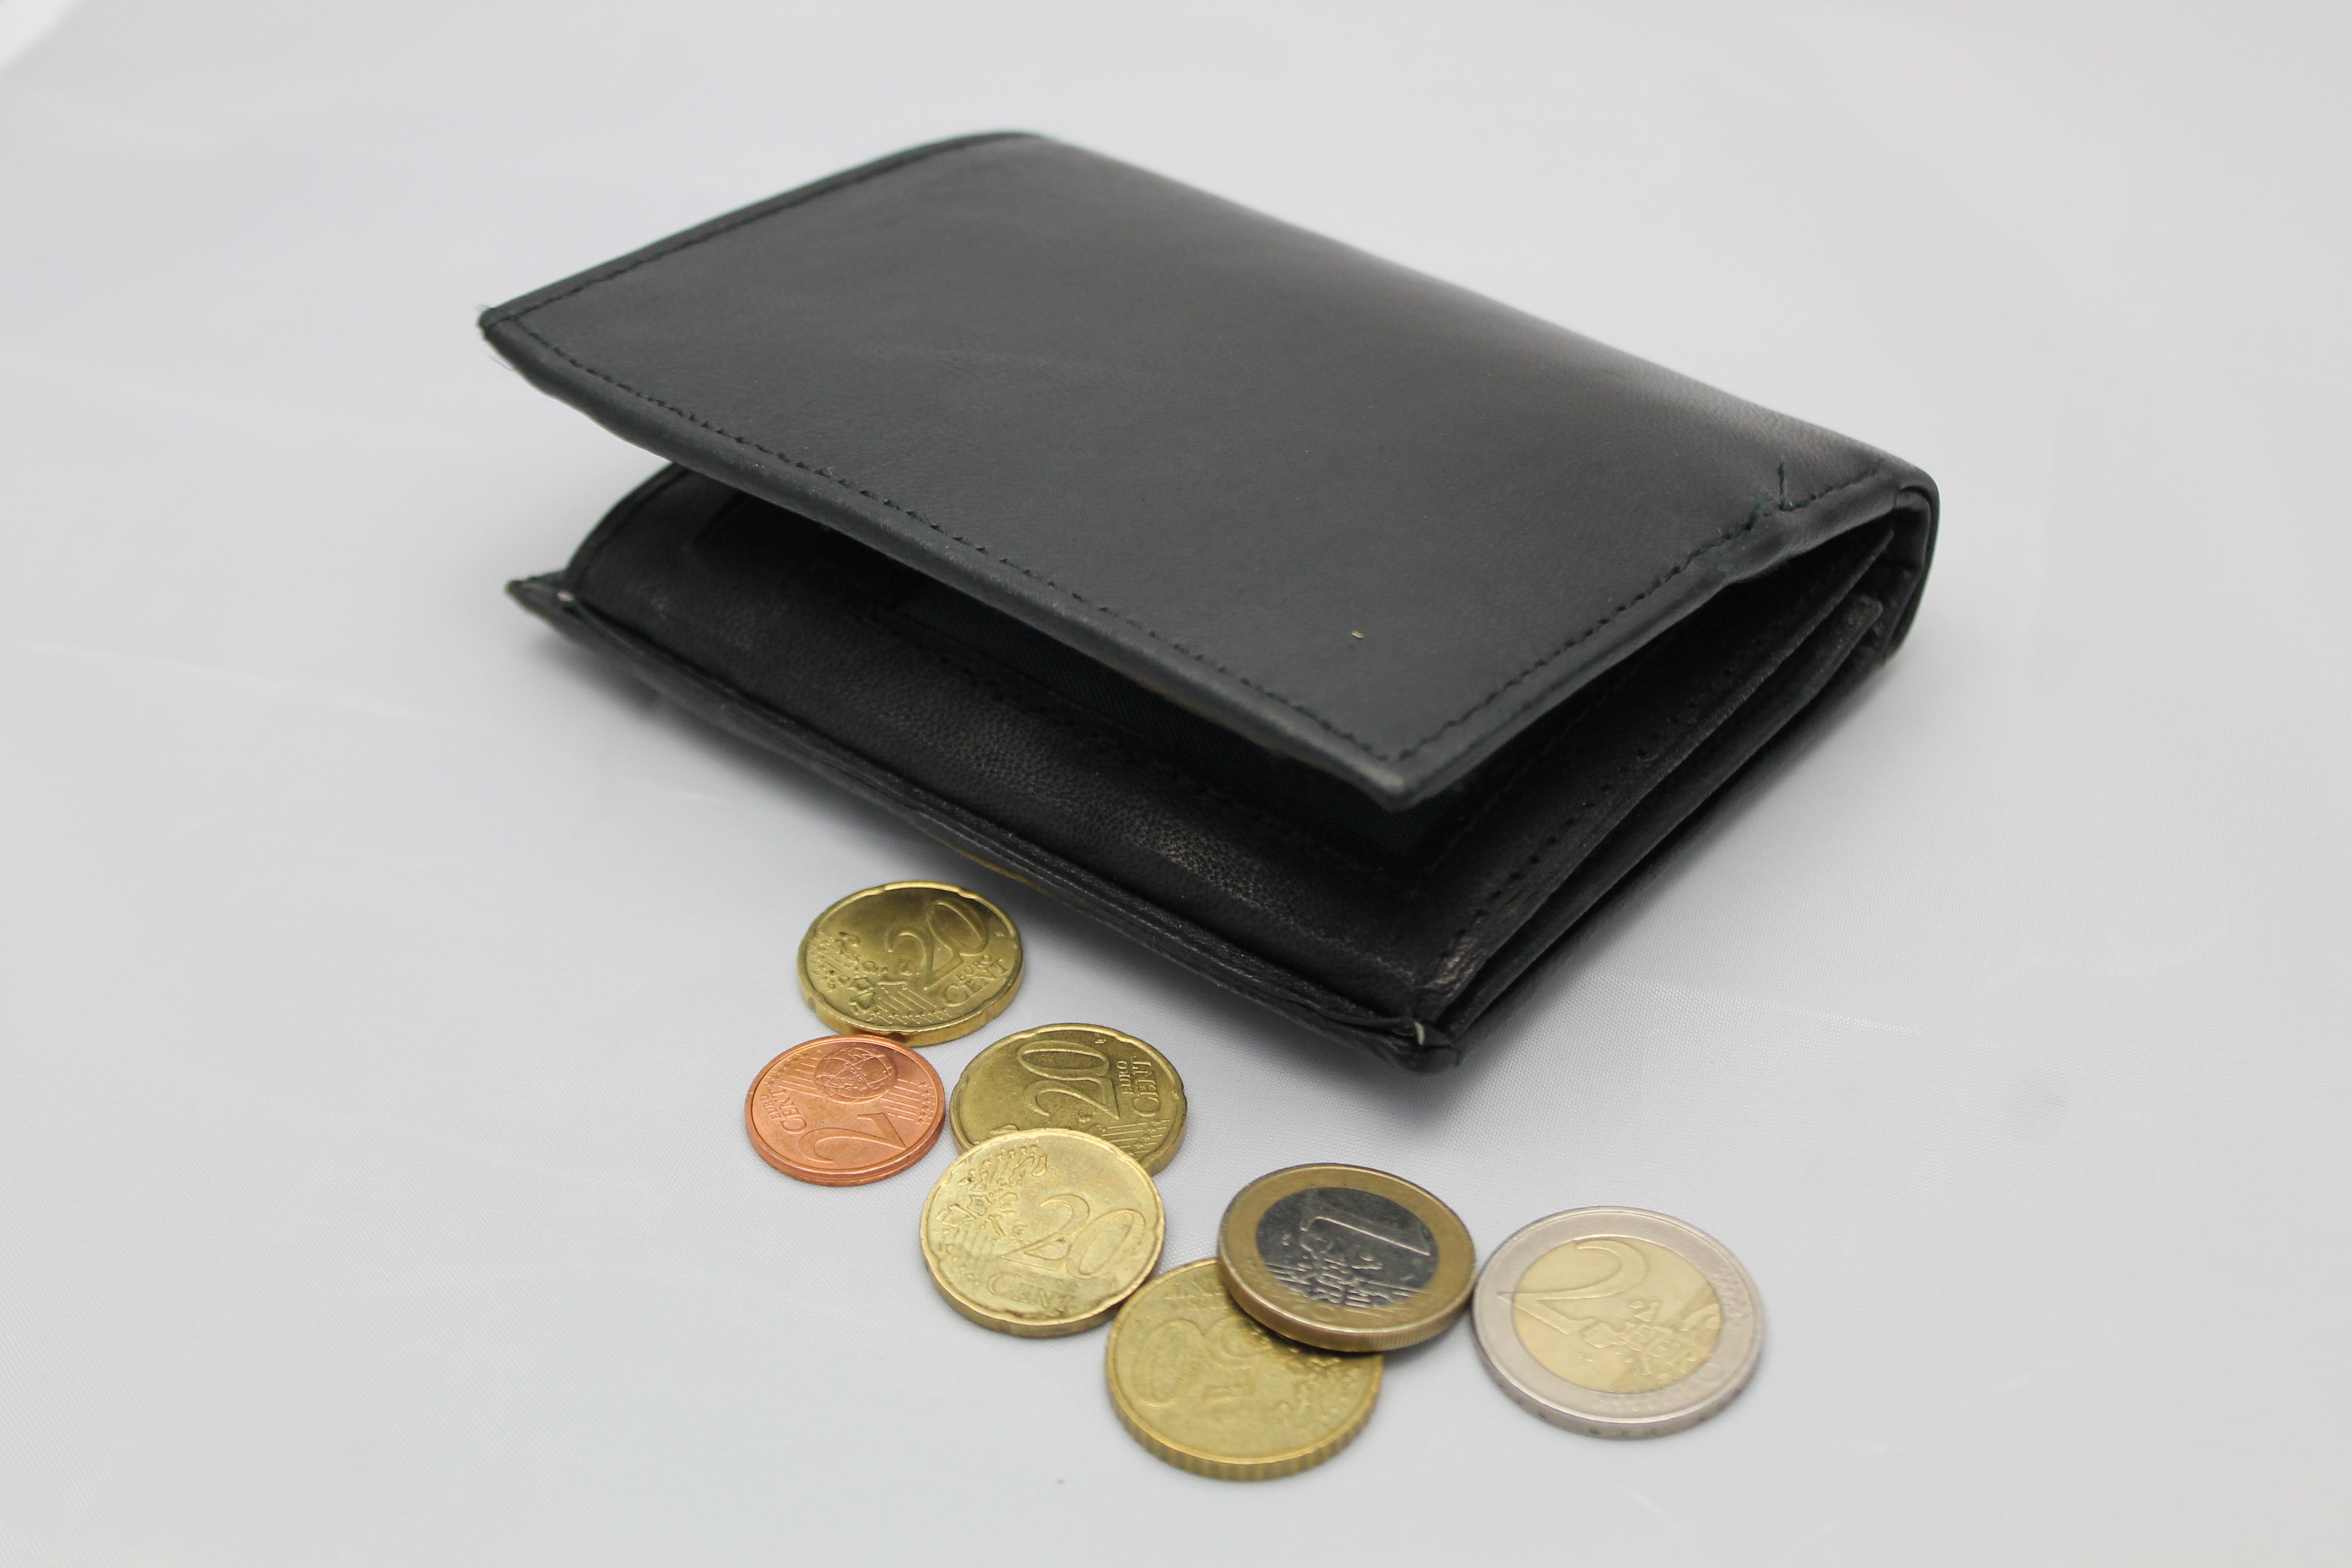
leather, europe, metal, money, lifestyle, wallet, cash, currency, euro, coin, save, coins, taxes, cent, metal money, cash and cash equivalents, finance, loose change, economical, pay, specie, calculate, coin purse, quandary